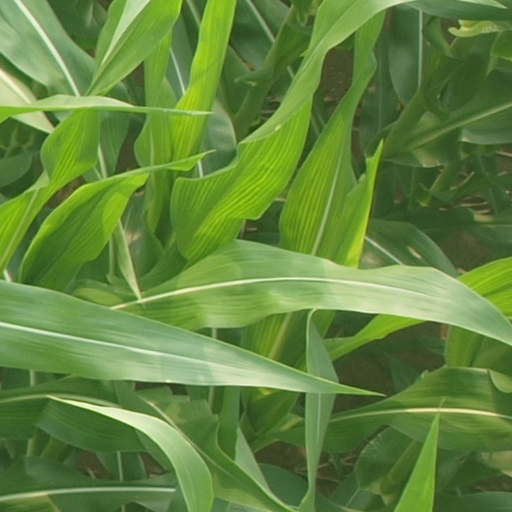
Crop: maize; corn